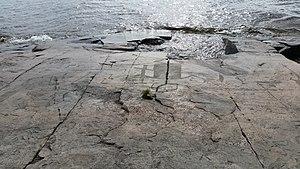
Cet article recense les sites inscrits au patrimoine mondial en Russie.